Fright Night

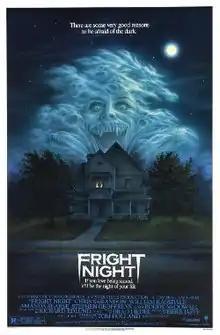
Theatrical release poster

Fright Night is a 1985 American supernatural horror film written and directed by Tom Holland, in his directorial debut. The film follows teenager Charley Brewster (played by William Ragsdale), who discovers that his next-door neighbor Jerry Dandrige (Chris Sarandon) is a vampire. When no one believes him, Charley decides to get Peter Vincent (Roddy McDowall), a TV show host who acted in films as a vampire hunter, to stop Jerry's killing spree.